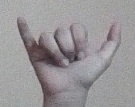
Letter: ya